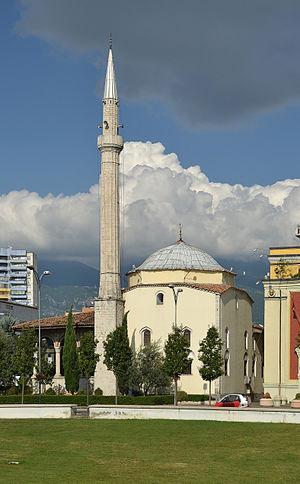
La mosquée Et'hem Bey est un des monuments emblématiques de Tirana, capitale et principale agglomération de l'Albanie. Située à proximité de la Place Skanderbeg, elle est caractéristique de l'architecture ottomane.